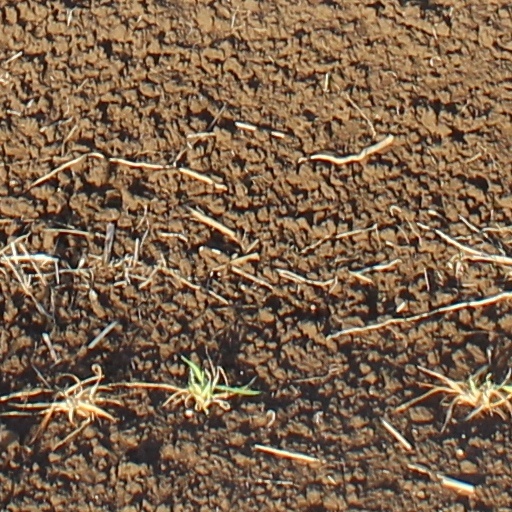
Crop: wheat